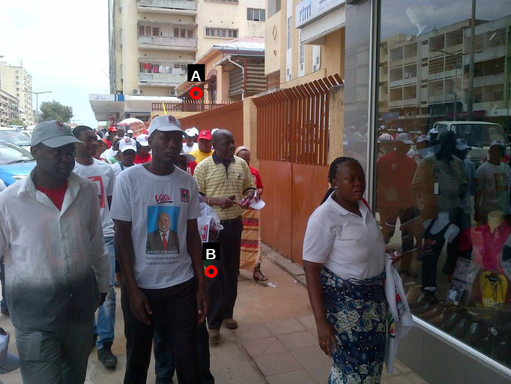
Question: Two points are circled on the image, labeled by A and B beside each circle. Which point is closer to the camera?
Select from the following choices.
(A) A is closer
(B) B is closer
Answer: B